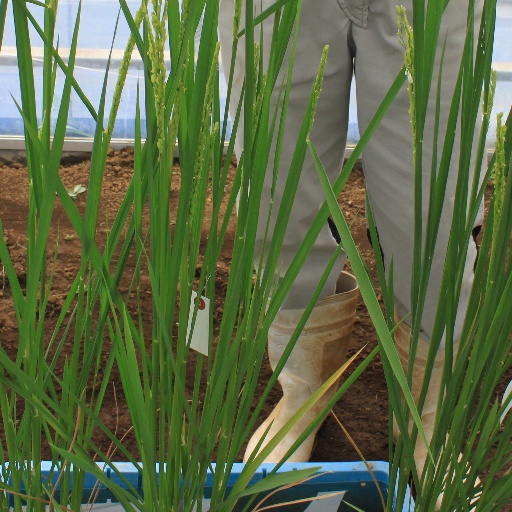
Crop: rice